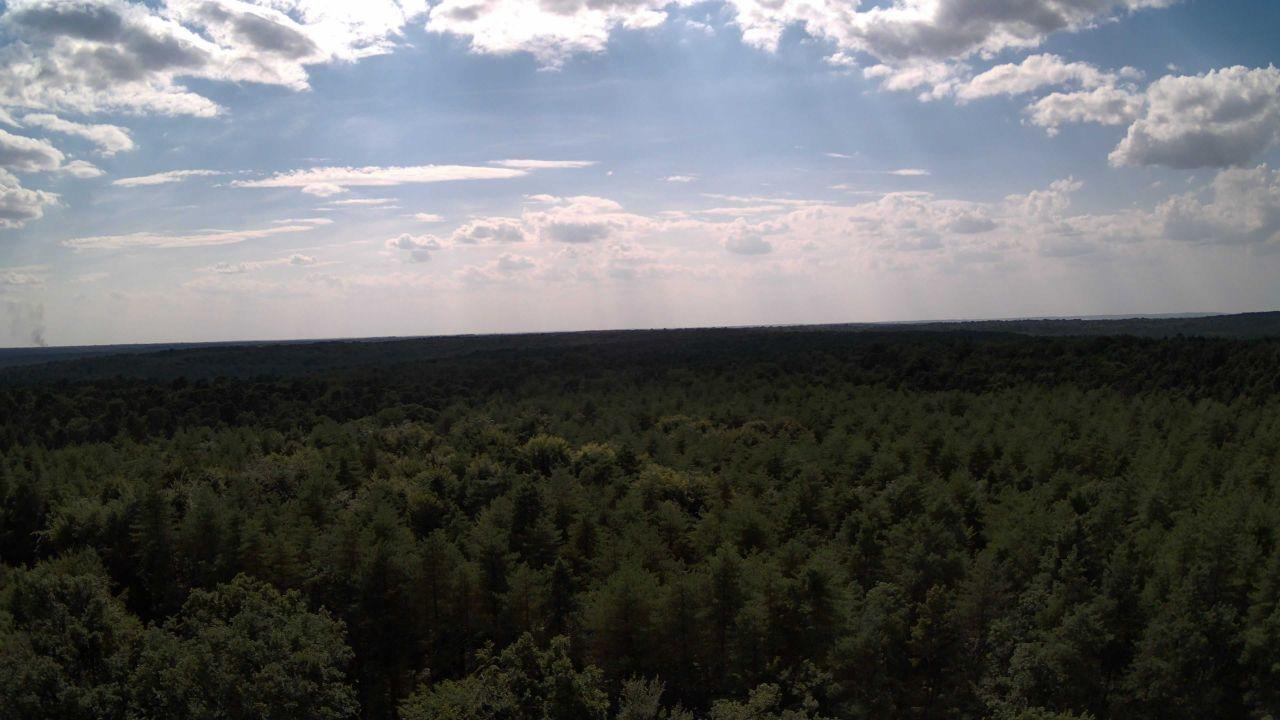
Fire: no
Smoke: yes